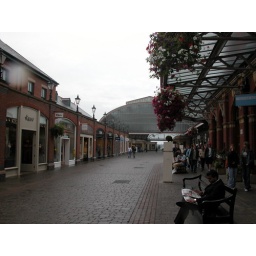
The &amp;quot;foot&amp;quot; road to the train station in Windsor. It is filled with many quaint shops.